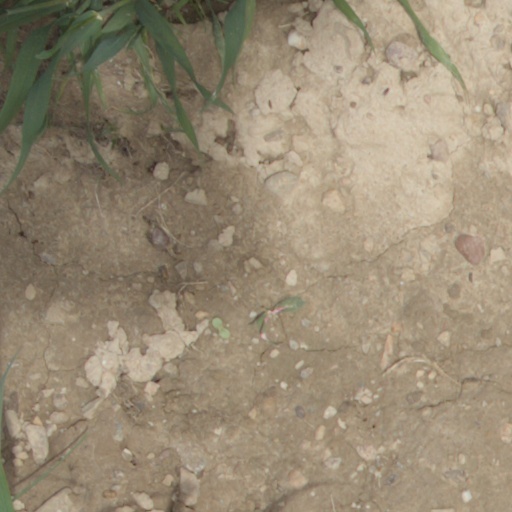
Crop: wheat